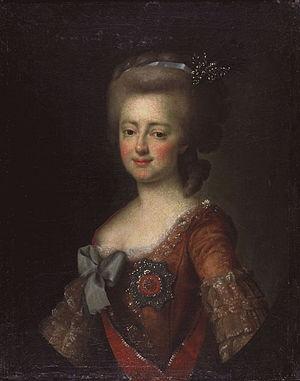
L'Ordre impérial de Sainte-Catherine, la Grande Martyre – Ordre de la Libération, est un ordre honorifique russe fondé par Pierre le Grand en 1713 en l’honneur de son épouse, la future impératrice Catherine Iʳᵉ, pour commémorer les services rendus par son épouse pendant la guerre russo-turque de 1711. Sa devise était : Pour l’Amour et la Patrie.